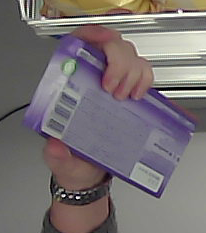
Product: milka_chocolate